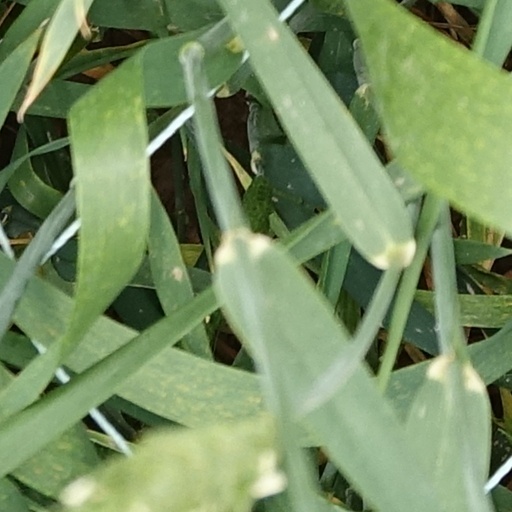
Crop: wheat